Radioluminescence

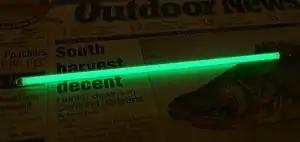
Radioluminescent tritium vial used as a light source. It consists of a sealed glass tube containing radioactive tritium gas, whose inner surfaces are coated with a phosphor.

Radioluminescence is the phenomenon by which light is produced in a material by bombardment with ionizing radiation such as alpha particles, beta particles, or gamma rays. Radioluminescence is used as a low level light source for night illumination of instruments or signage. Radioluminescent paint is occasionally used for clock hands and instrument dials, enabling them to be read in the dark. Radioluminescence is also sometimes seen around high-power radiation sources, such as nuclear reactors and radioisotopes.